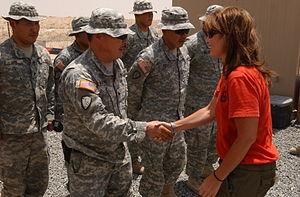
Sarah Palin, de son nom de naissance Sarah Louise Heath, née le 11 février 1964 à Sandpoint, est une femme politique américaine, membre du Parti républicain.